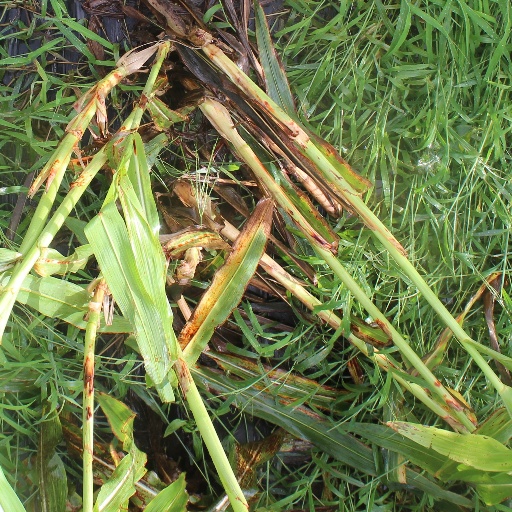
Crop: sorghum